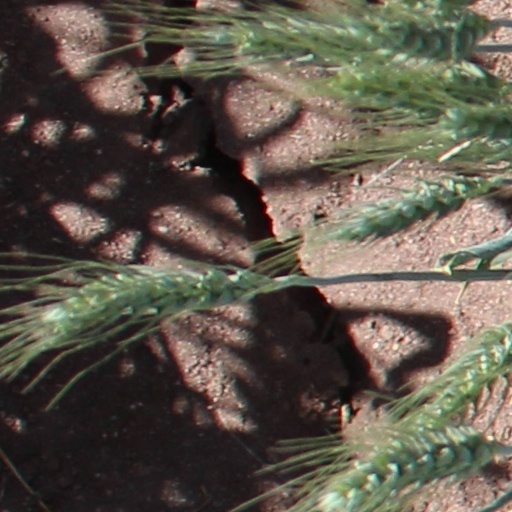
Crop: wheat